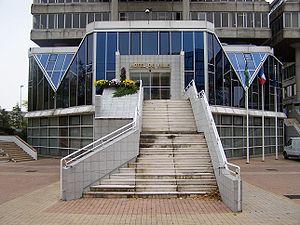
Élancourt est une commune française située dans le département des Yvelines, en région Île-de-France.